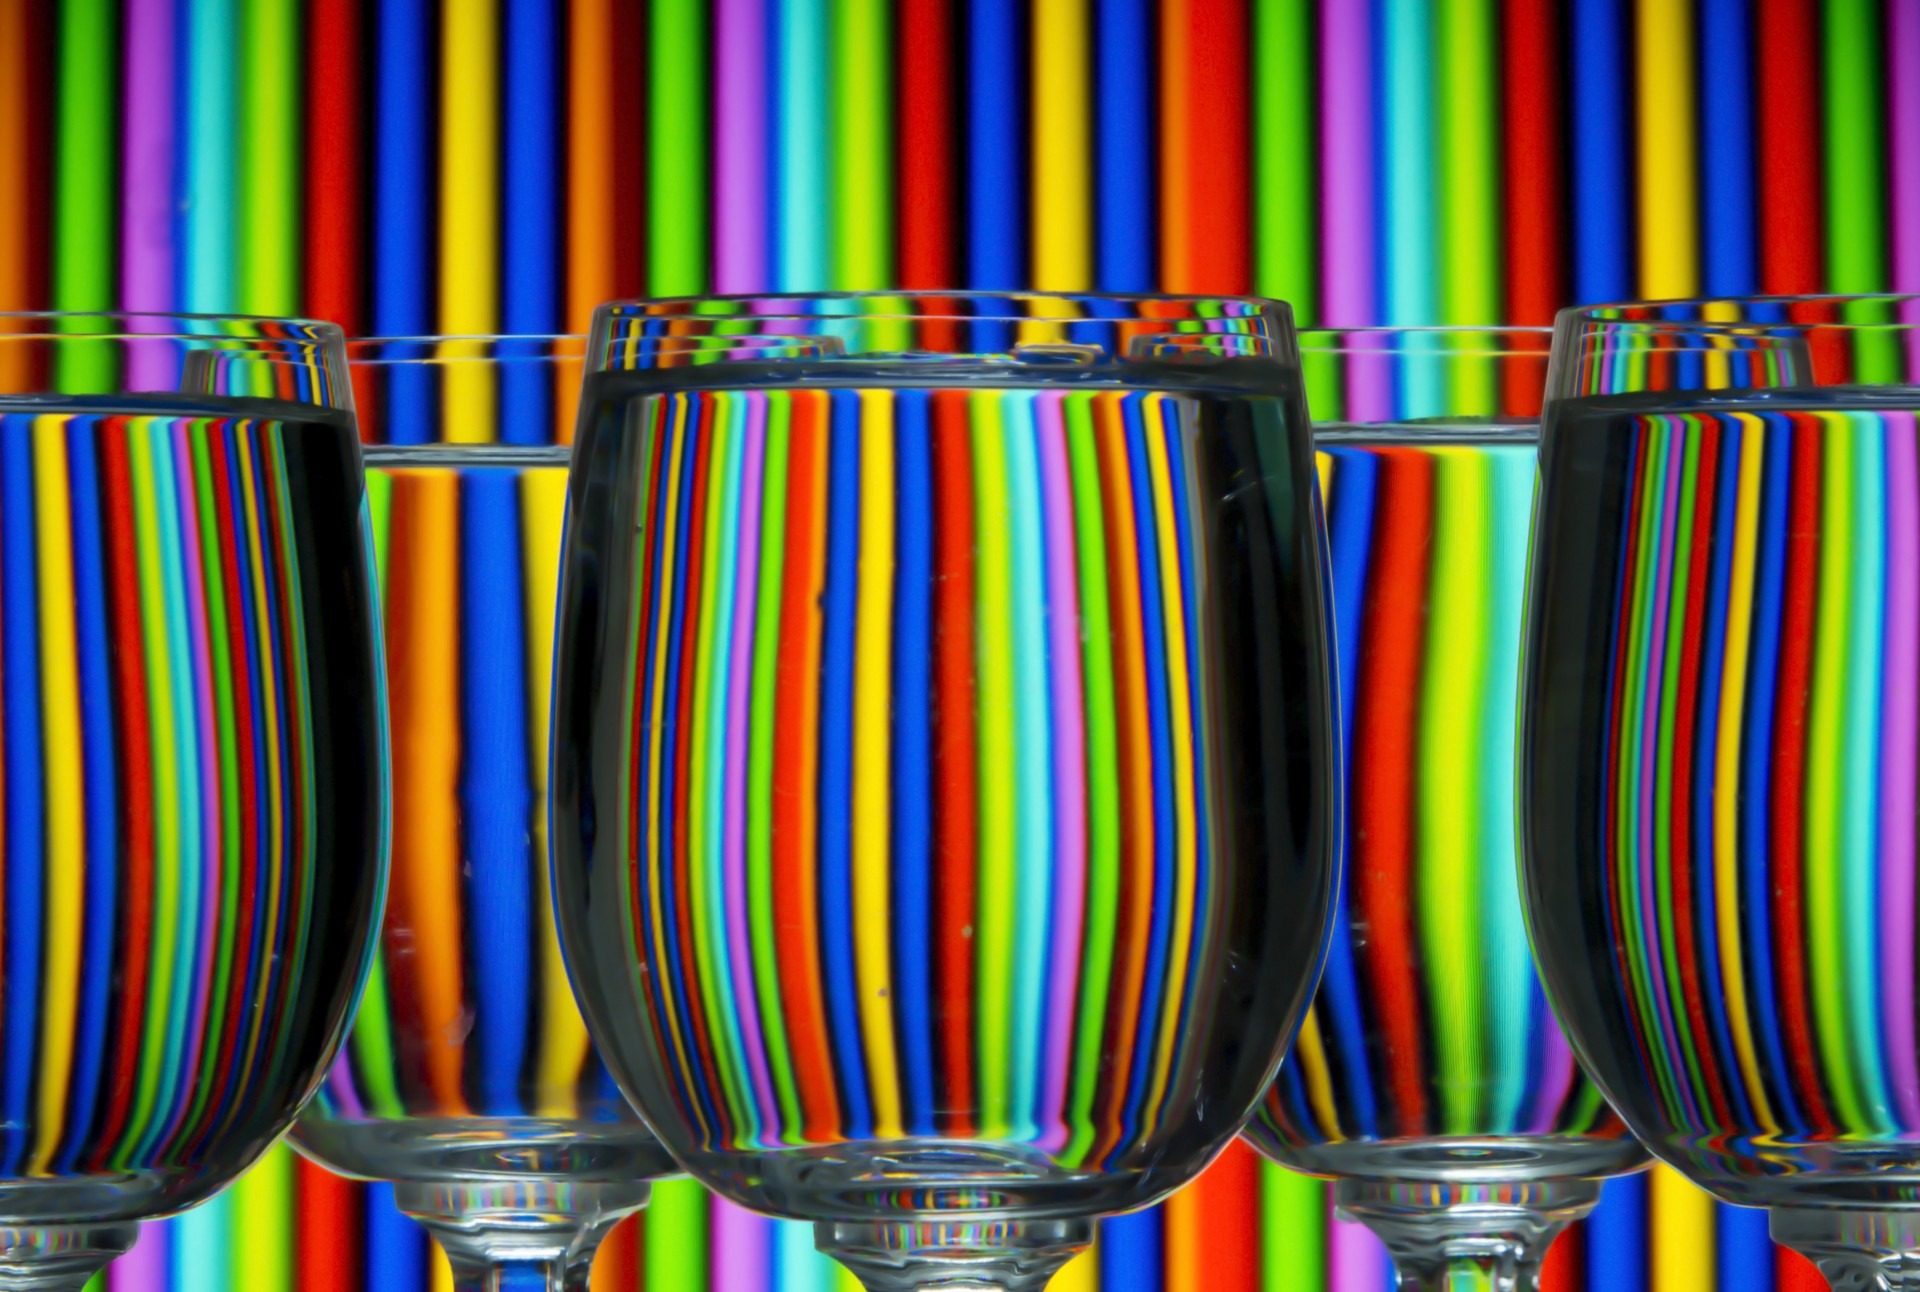
water, clear, pattern, line, color, curtain, colorful, lighting, interior design, transparent, lines, design, cups, glasses, bright, reflections, vertical, patterns, backgrounds, designs, rainbow colors, abstracts